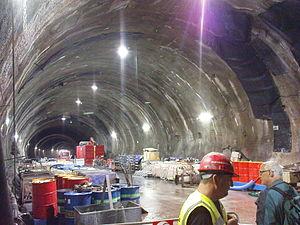
La ligne A du métro de Prague relie les stations Nemocnice Motol et Depo Hostivař. Chronologiquement, il s'agit de la seconde ligne du réseau à avoir vu le jour, en 1978. La ligne A est actuellement longue de 17 kilomètres et compte 17 stations. Une extension de la ligne est planifiée vers l'aéroport de Prague d'ici 2021.